John Boehner

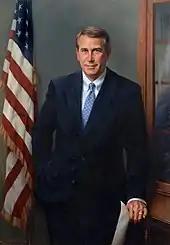
2006 portrait of Boehner

Following the election of President George W. Bush, Boehner was elected as chairman of the House Education and the Workforce Committee, serving from 2001 until 2006. There he authored several reforms including the Pension Protection Act and a successful school choice voucher program for low-income children in Washington, D.C.